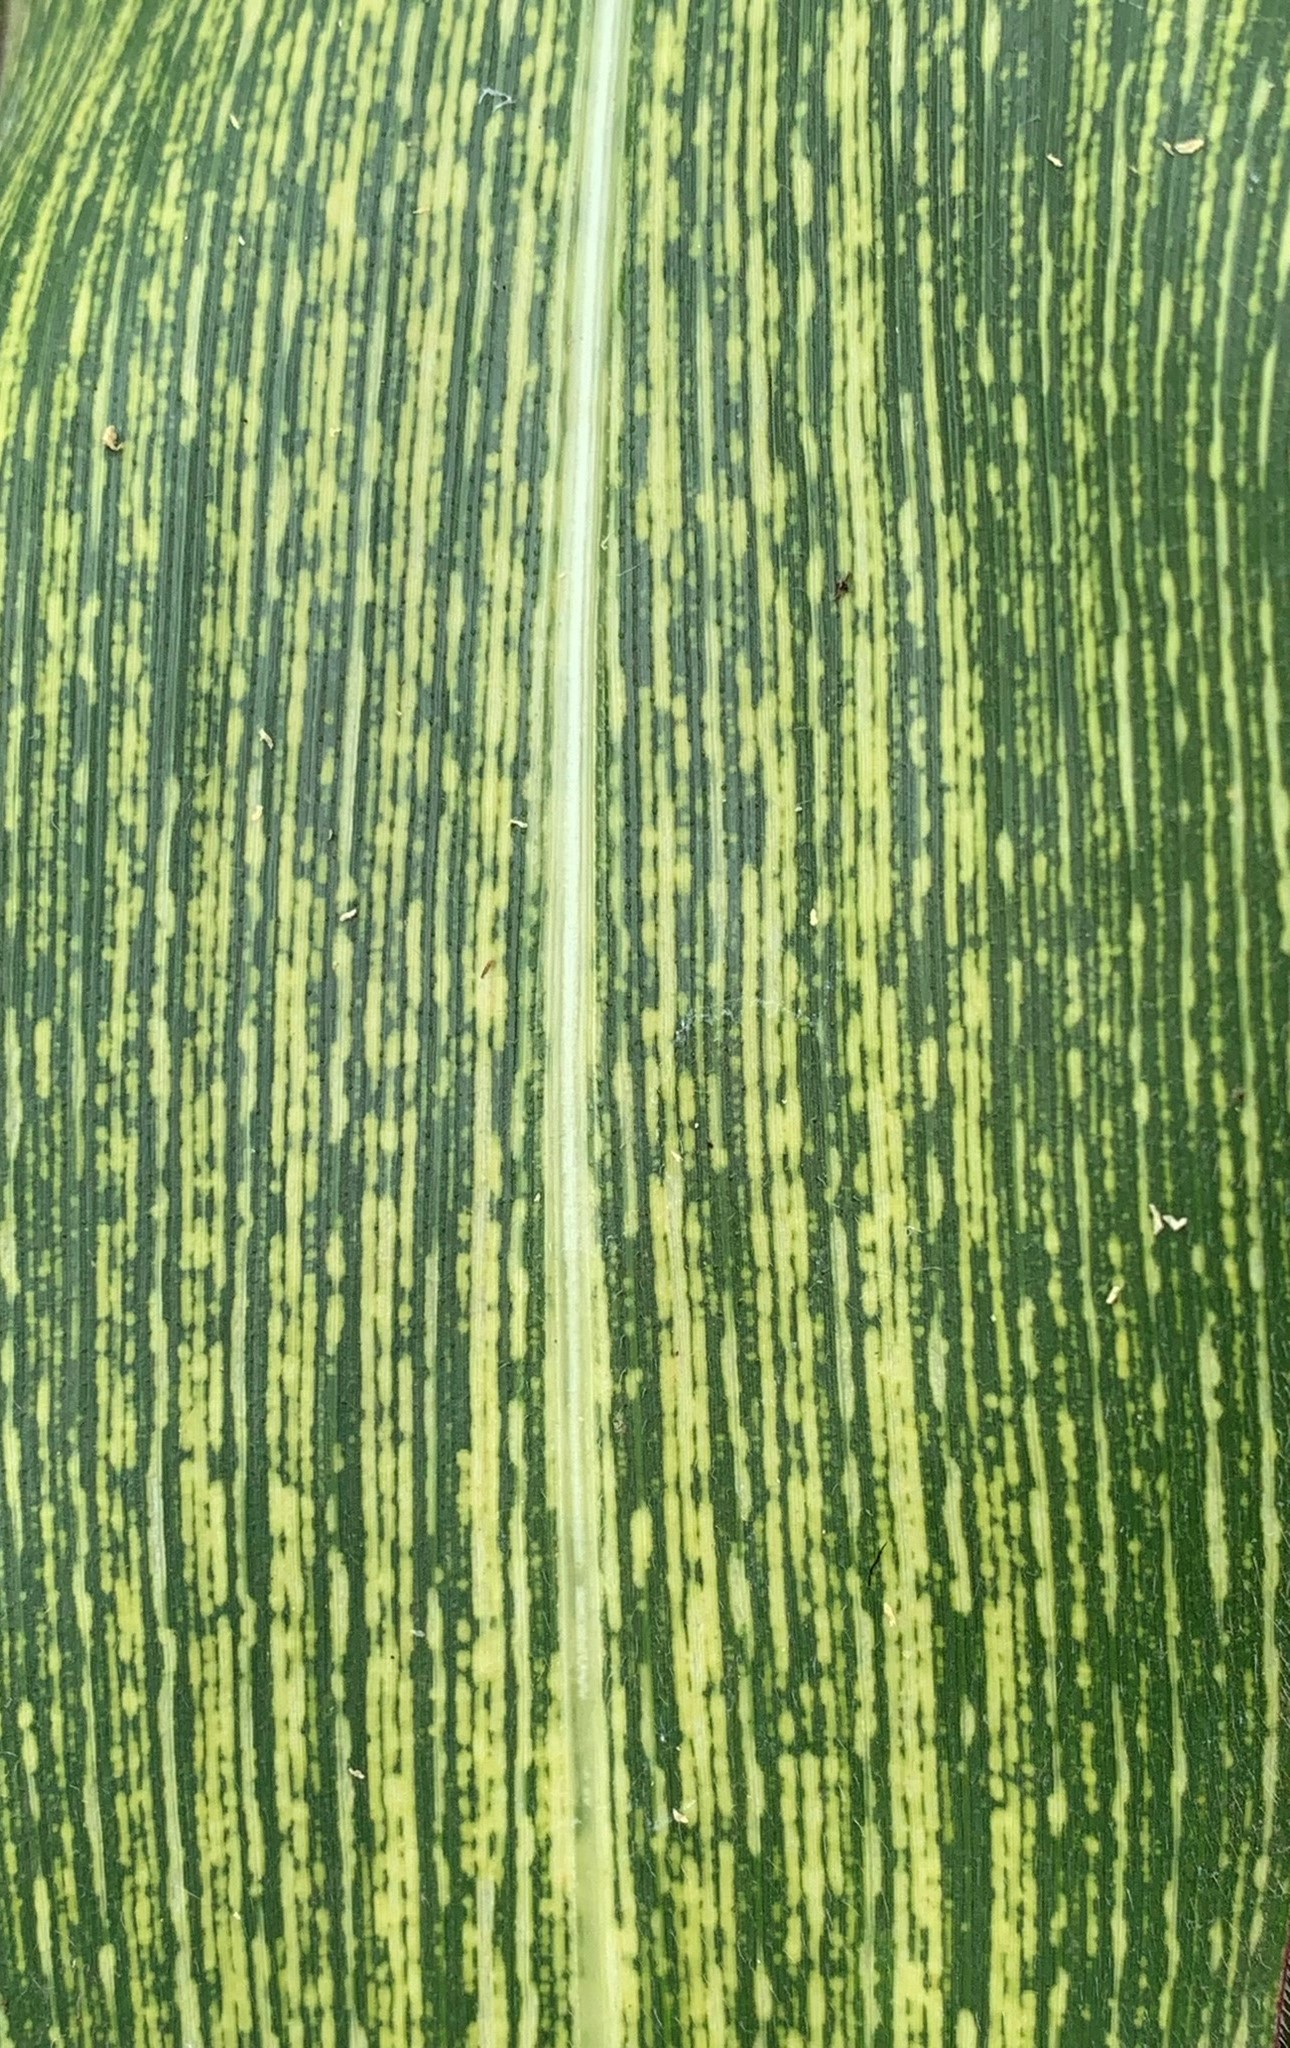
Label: MSV